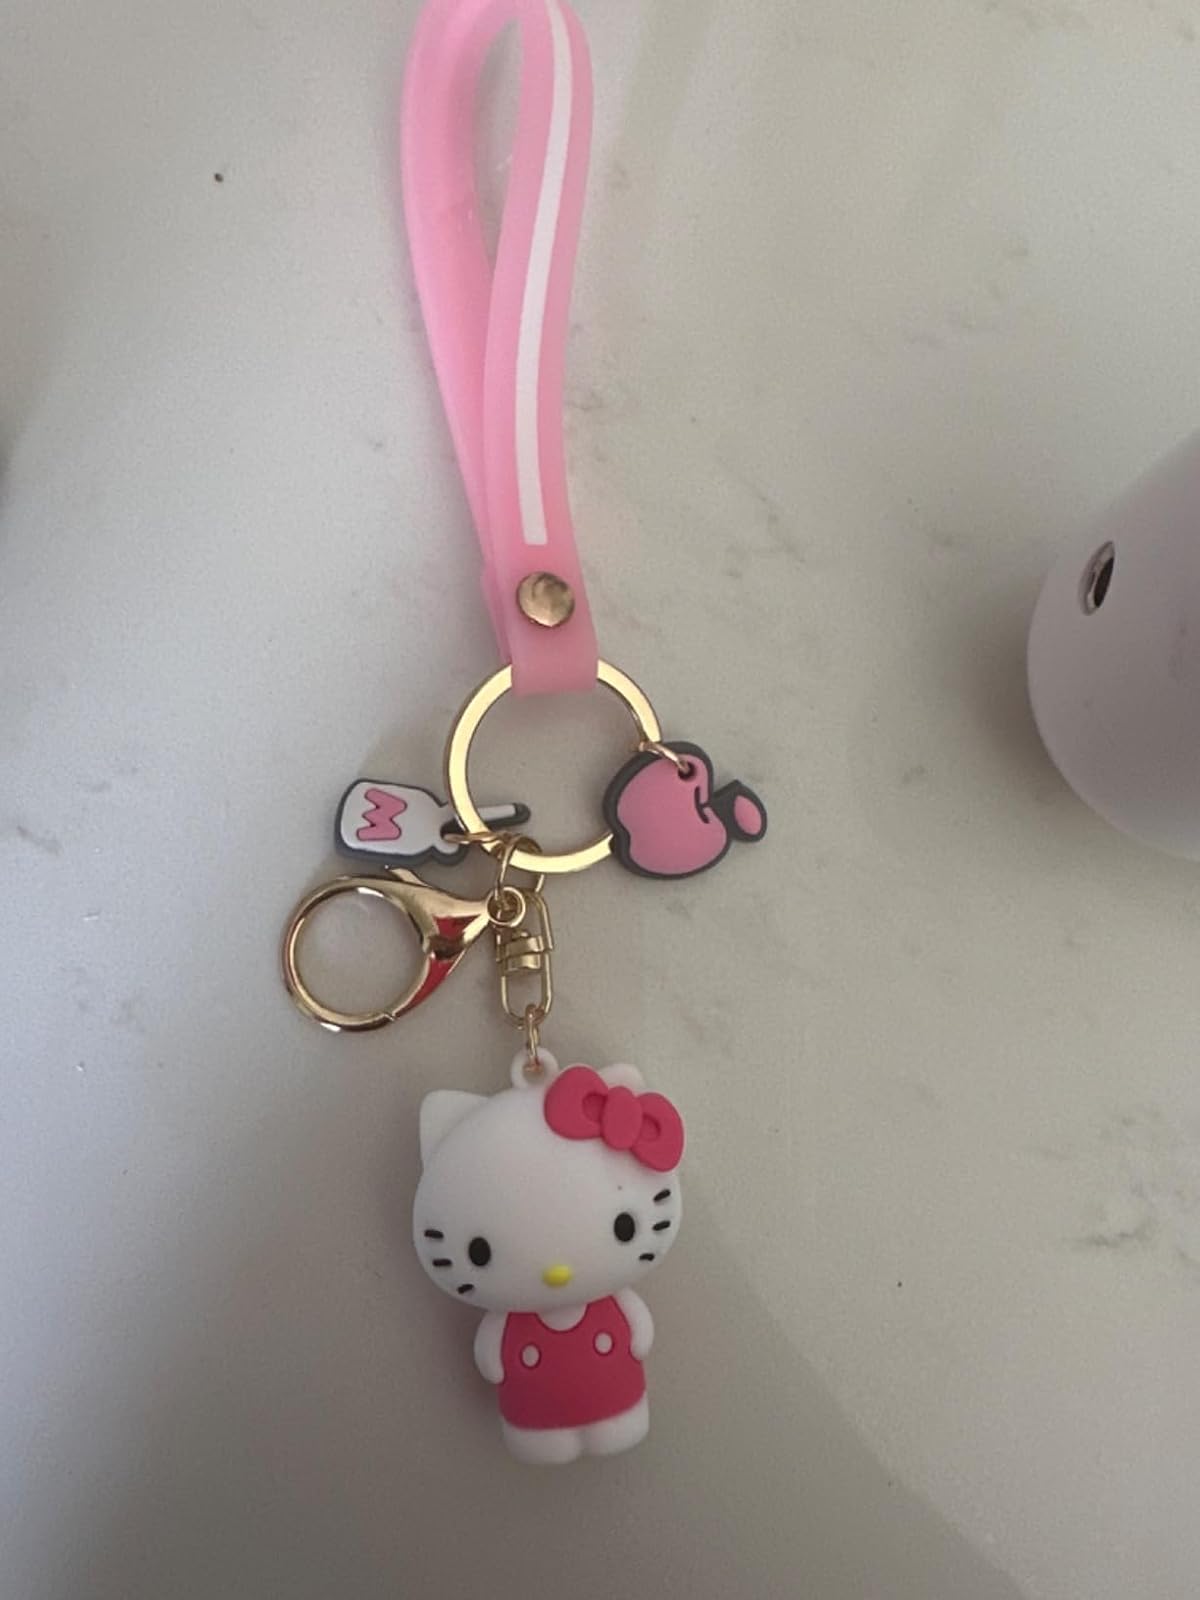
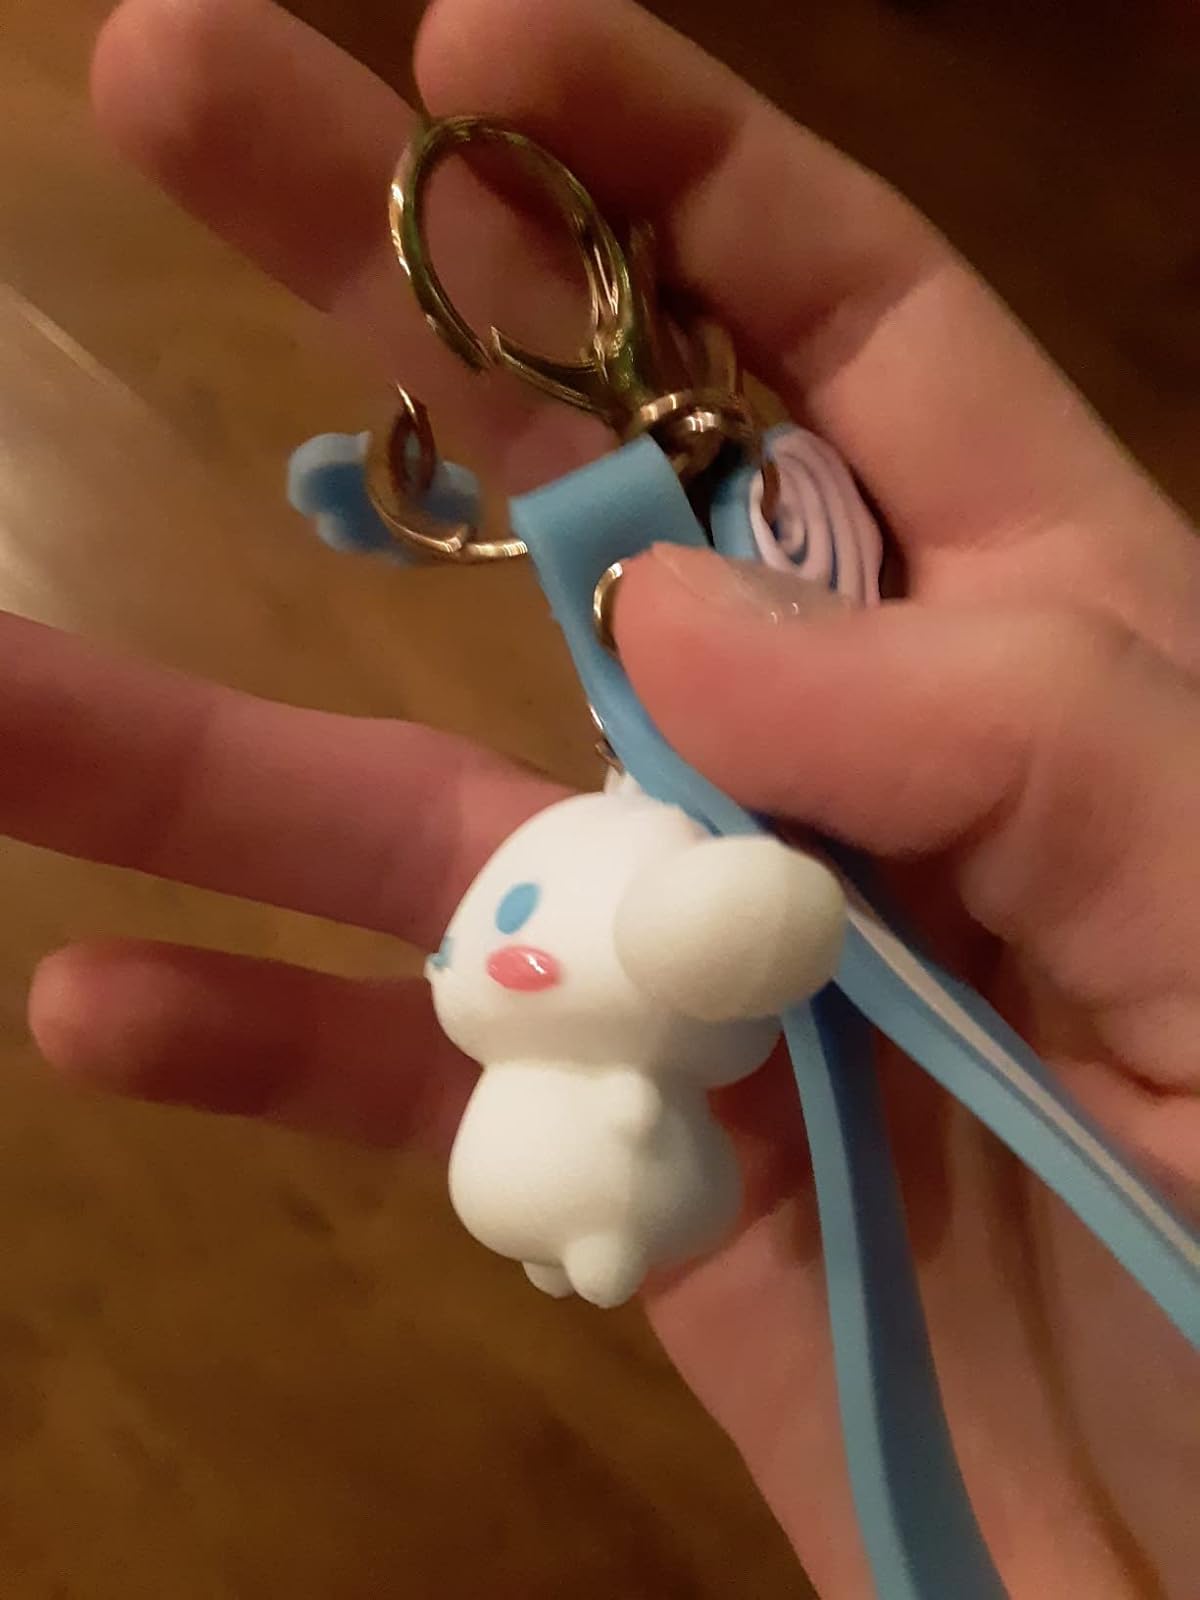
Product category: accessories_keychain
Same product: no